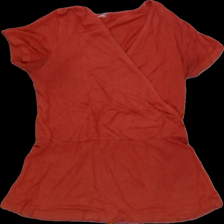
View: front
Type: Blouse
Category: Ladies
Brand: Not Applicable
Colors: Pink
Material: 100%viscose
Pattern: Plain
Cut: V-collar, Tight
Trend: No trend
Stains: Yes
Damage: 0
Price range: <50
Recommended usage: Export